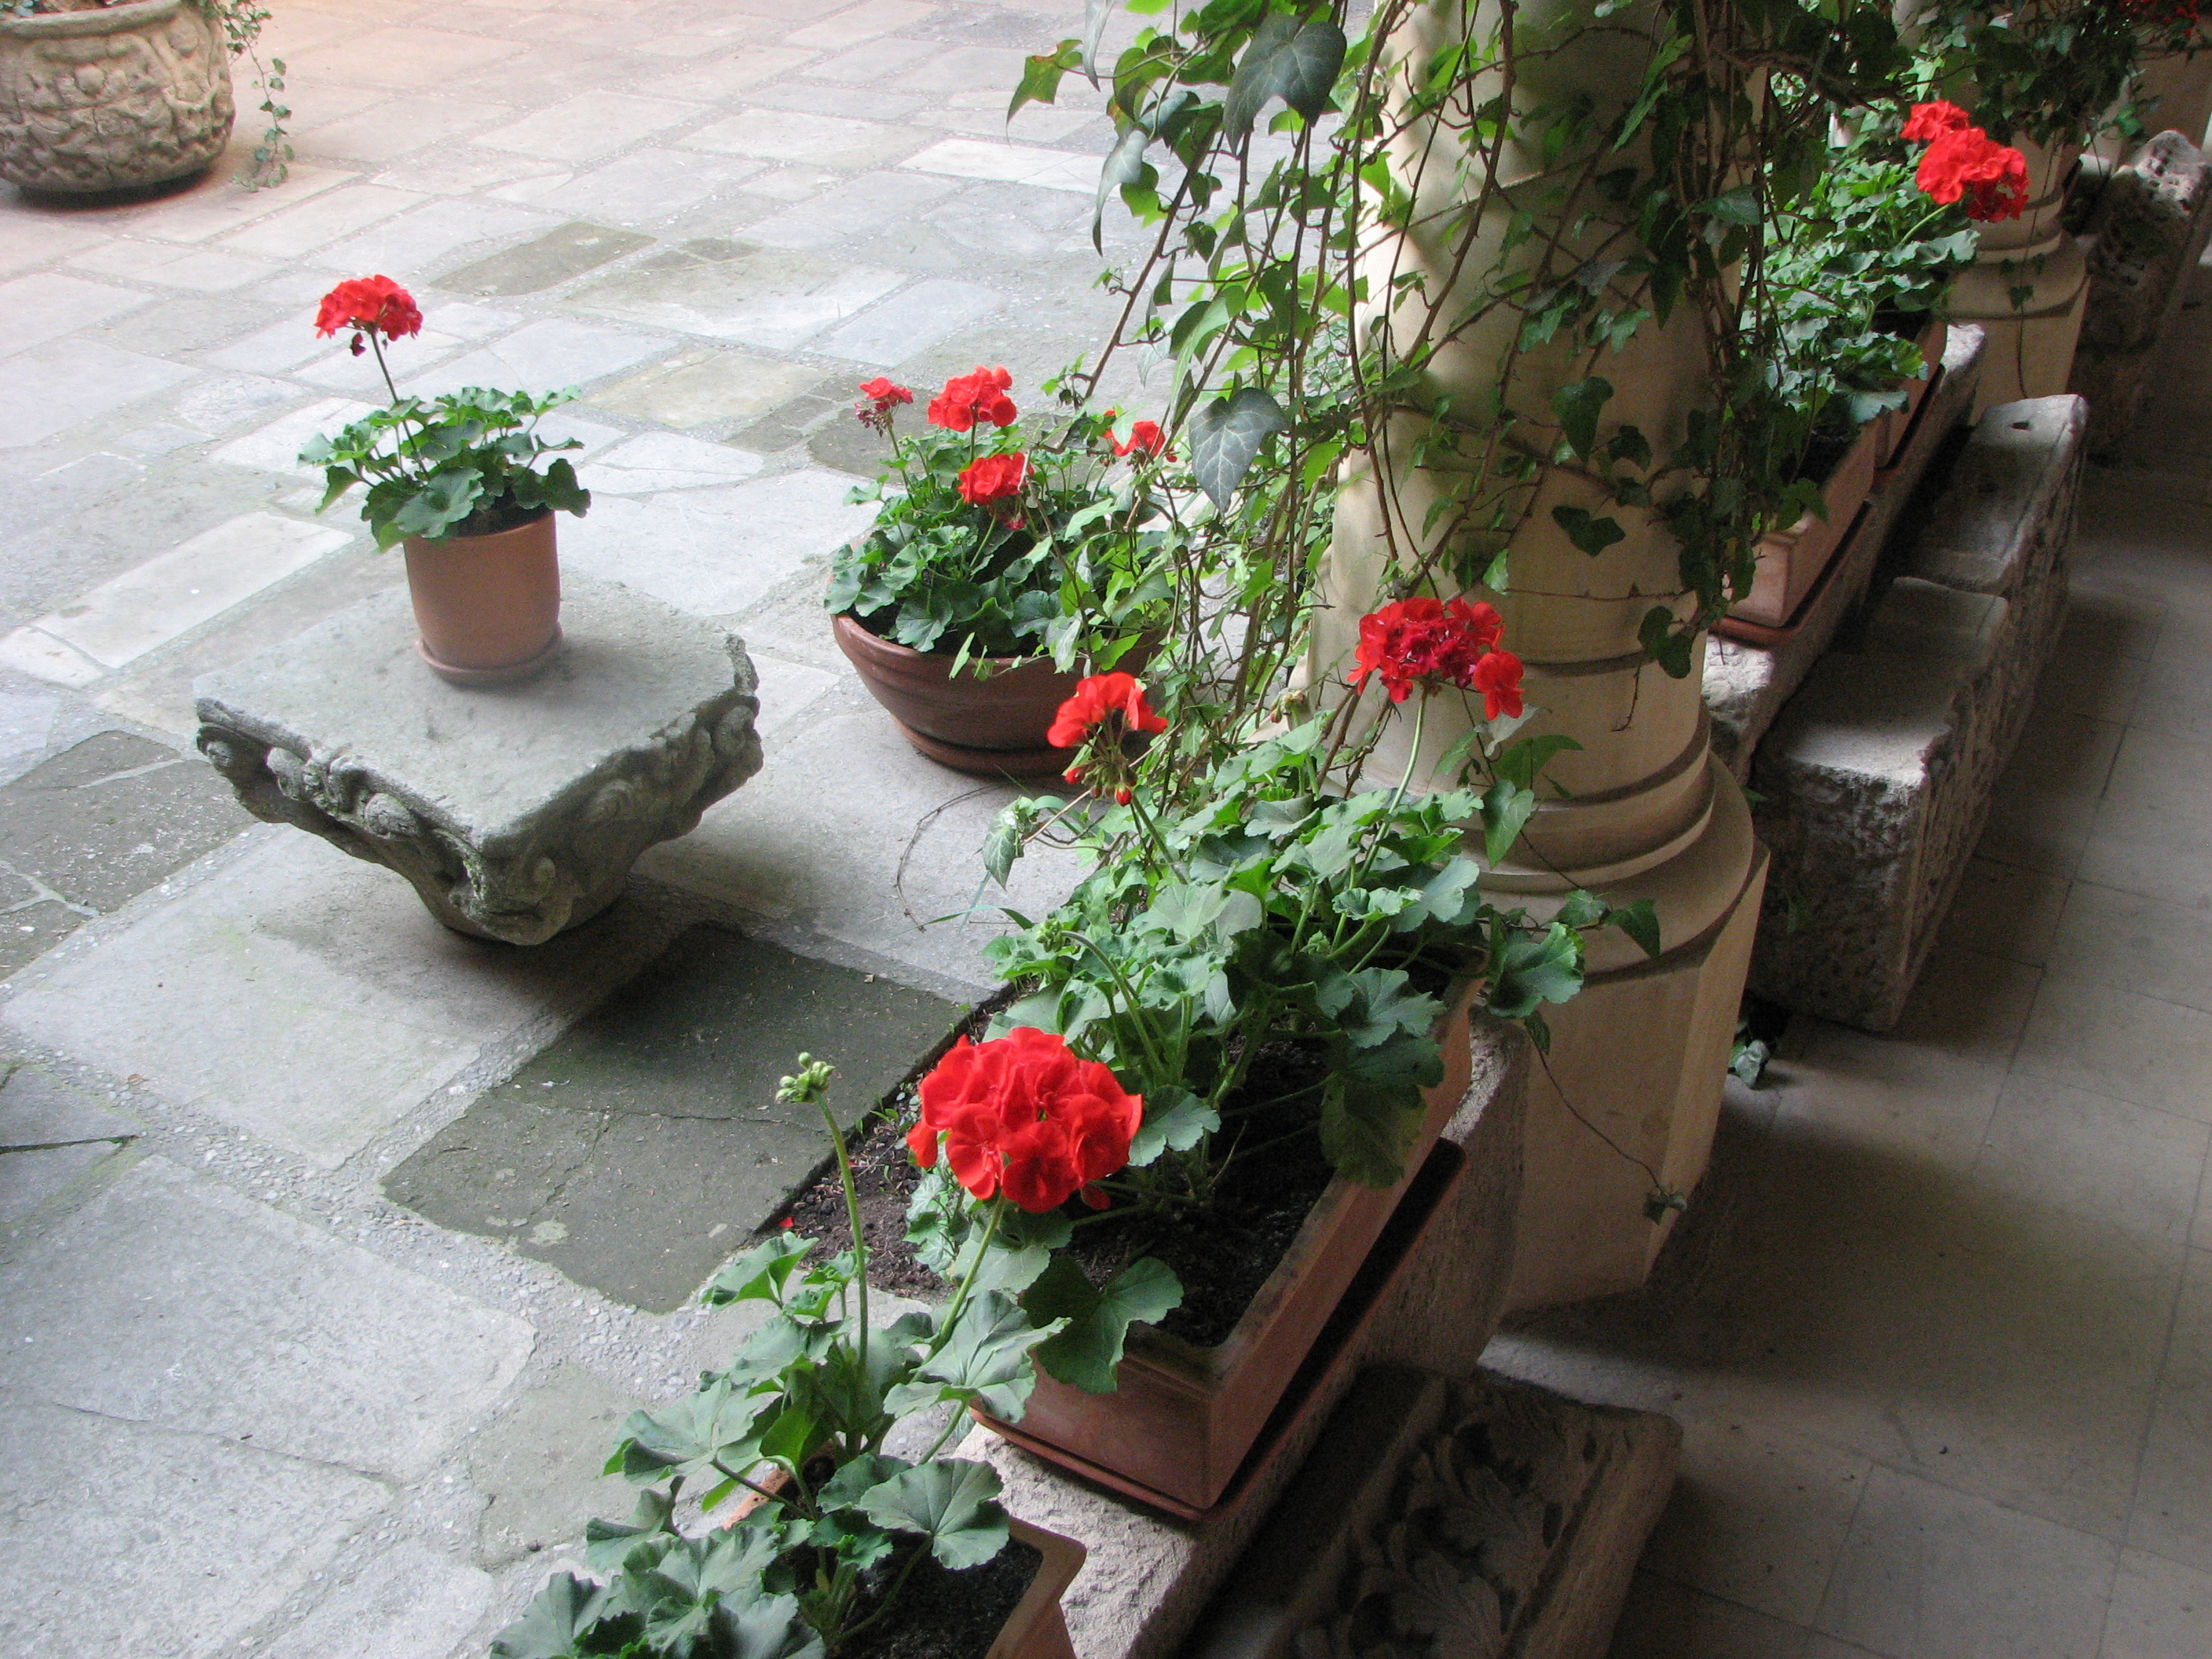
architecture, plant, photography, flower, building, walkway, photo, europe, backyard, religion, church, garden, christian, photos, religious, free, cool image, de, courtyard, churches, fotografie, christianity, romana, orthodox, eastern, yard, floristry, romania, bor, biserica, arhitectura, orthodoxy, romanian, ortodoxa, ortodox, ortodoxia, ortodoxie, cretinism, cretin, ecclesiastical, bisericeasc, cladire, edificiu, stavropoleos, outdoor structure, flower arranging